Fairview Hot Springs

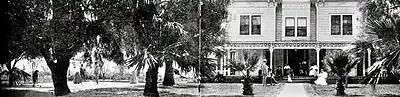
Fairview Hot Springs Hotel advertisement image

In his "Springs of California" report of 1915, U.S. government geologist Gerald A. Waring described the Fairview water as a "warm spring or well" on the coastal plain south of Santa Ana: